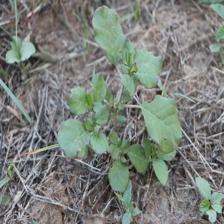
Label: BroadLeafWeed